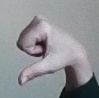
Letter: waw